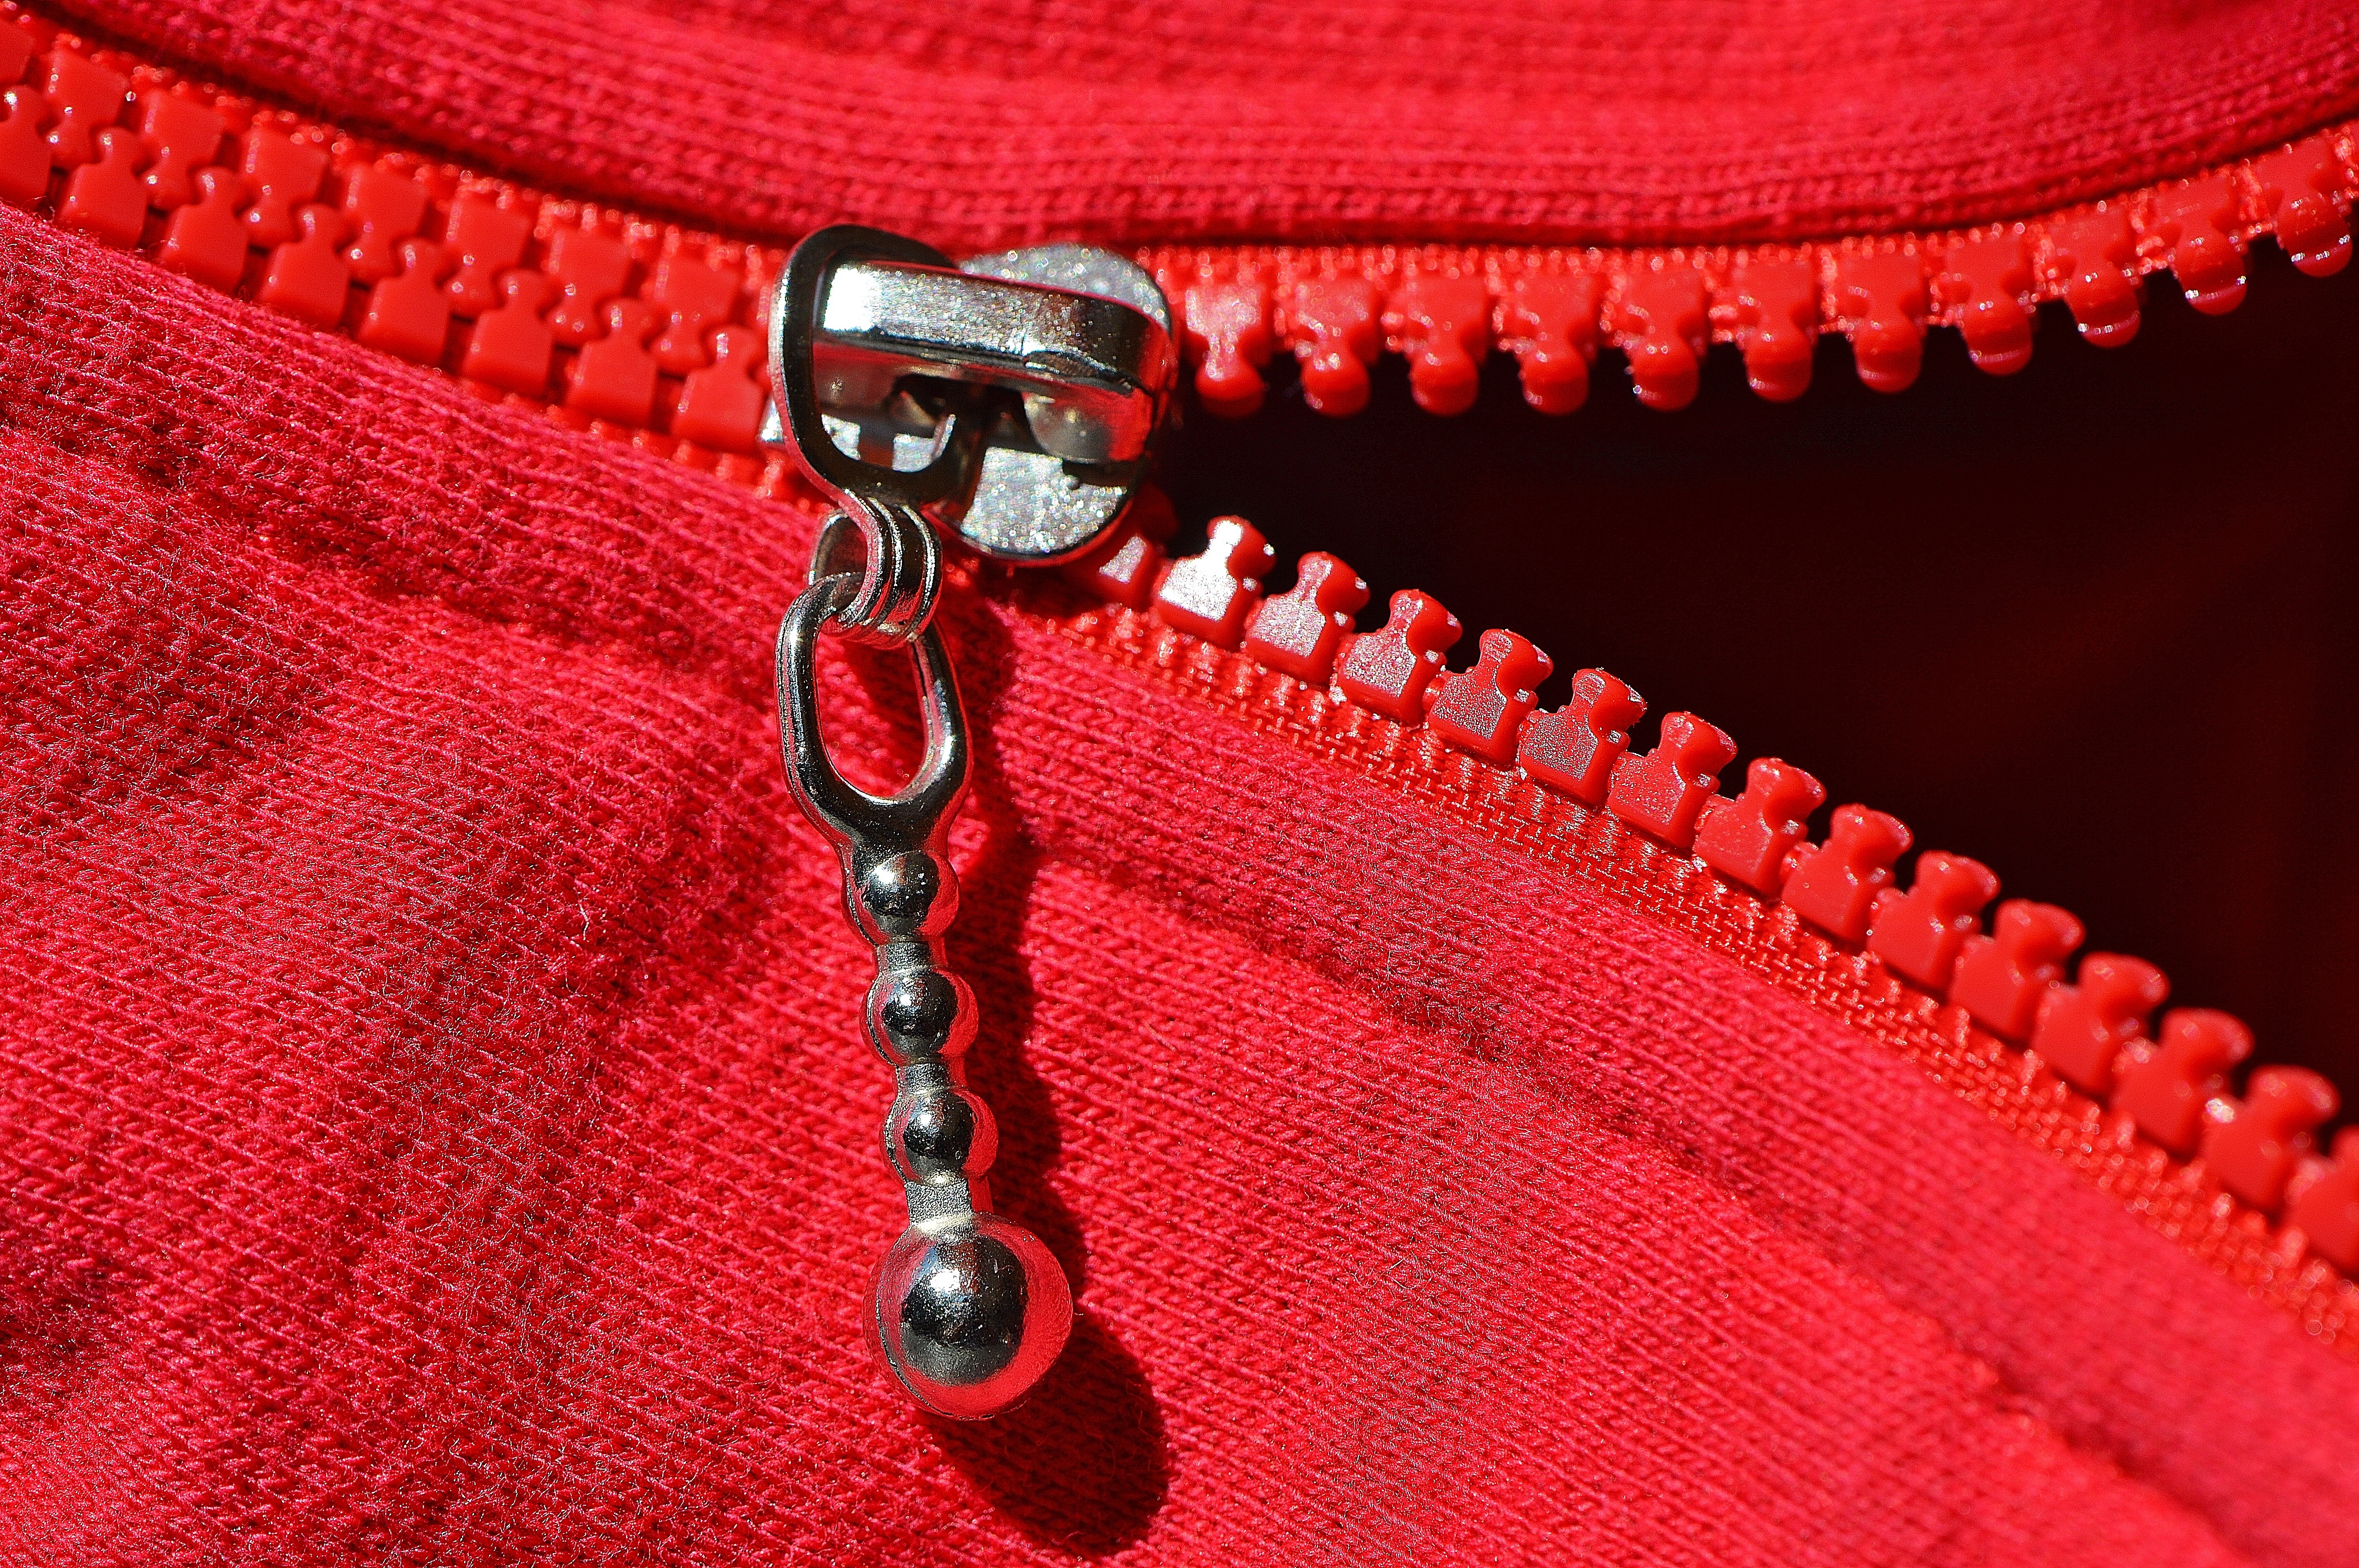
open, leather, chain, red, pink, jacket, handbag, coarse, textile, magenta, zipper, zip, fashion accessory